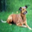
Label: dog